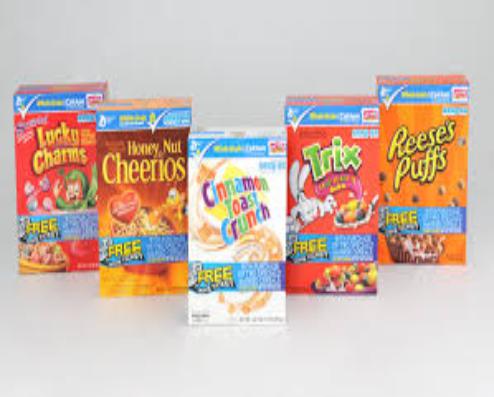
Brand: Cinnamon Toast Crunch
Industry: Food